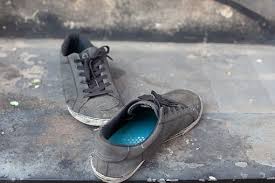
Waste category: shoes